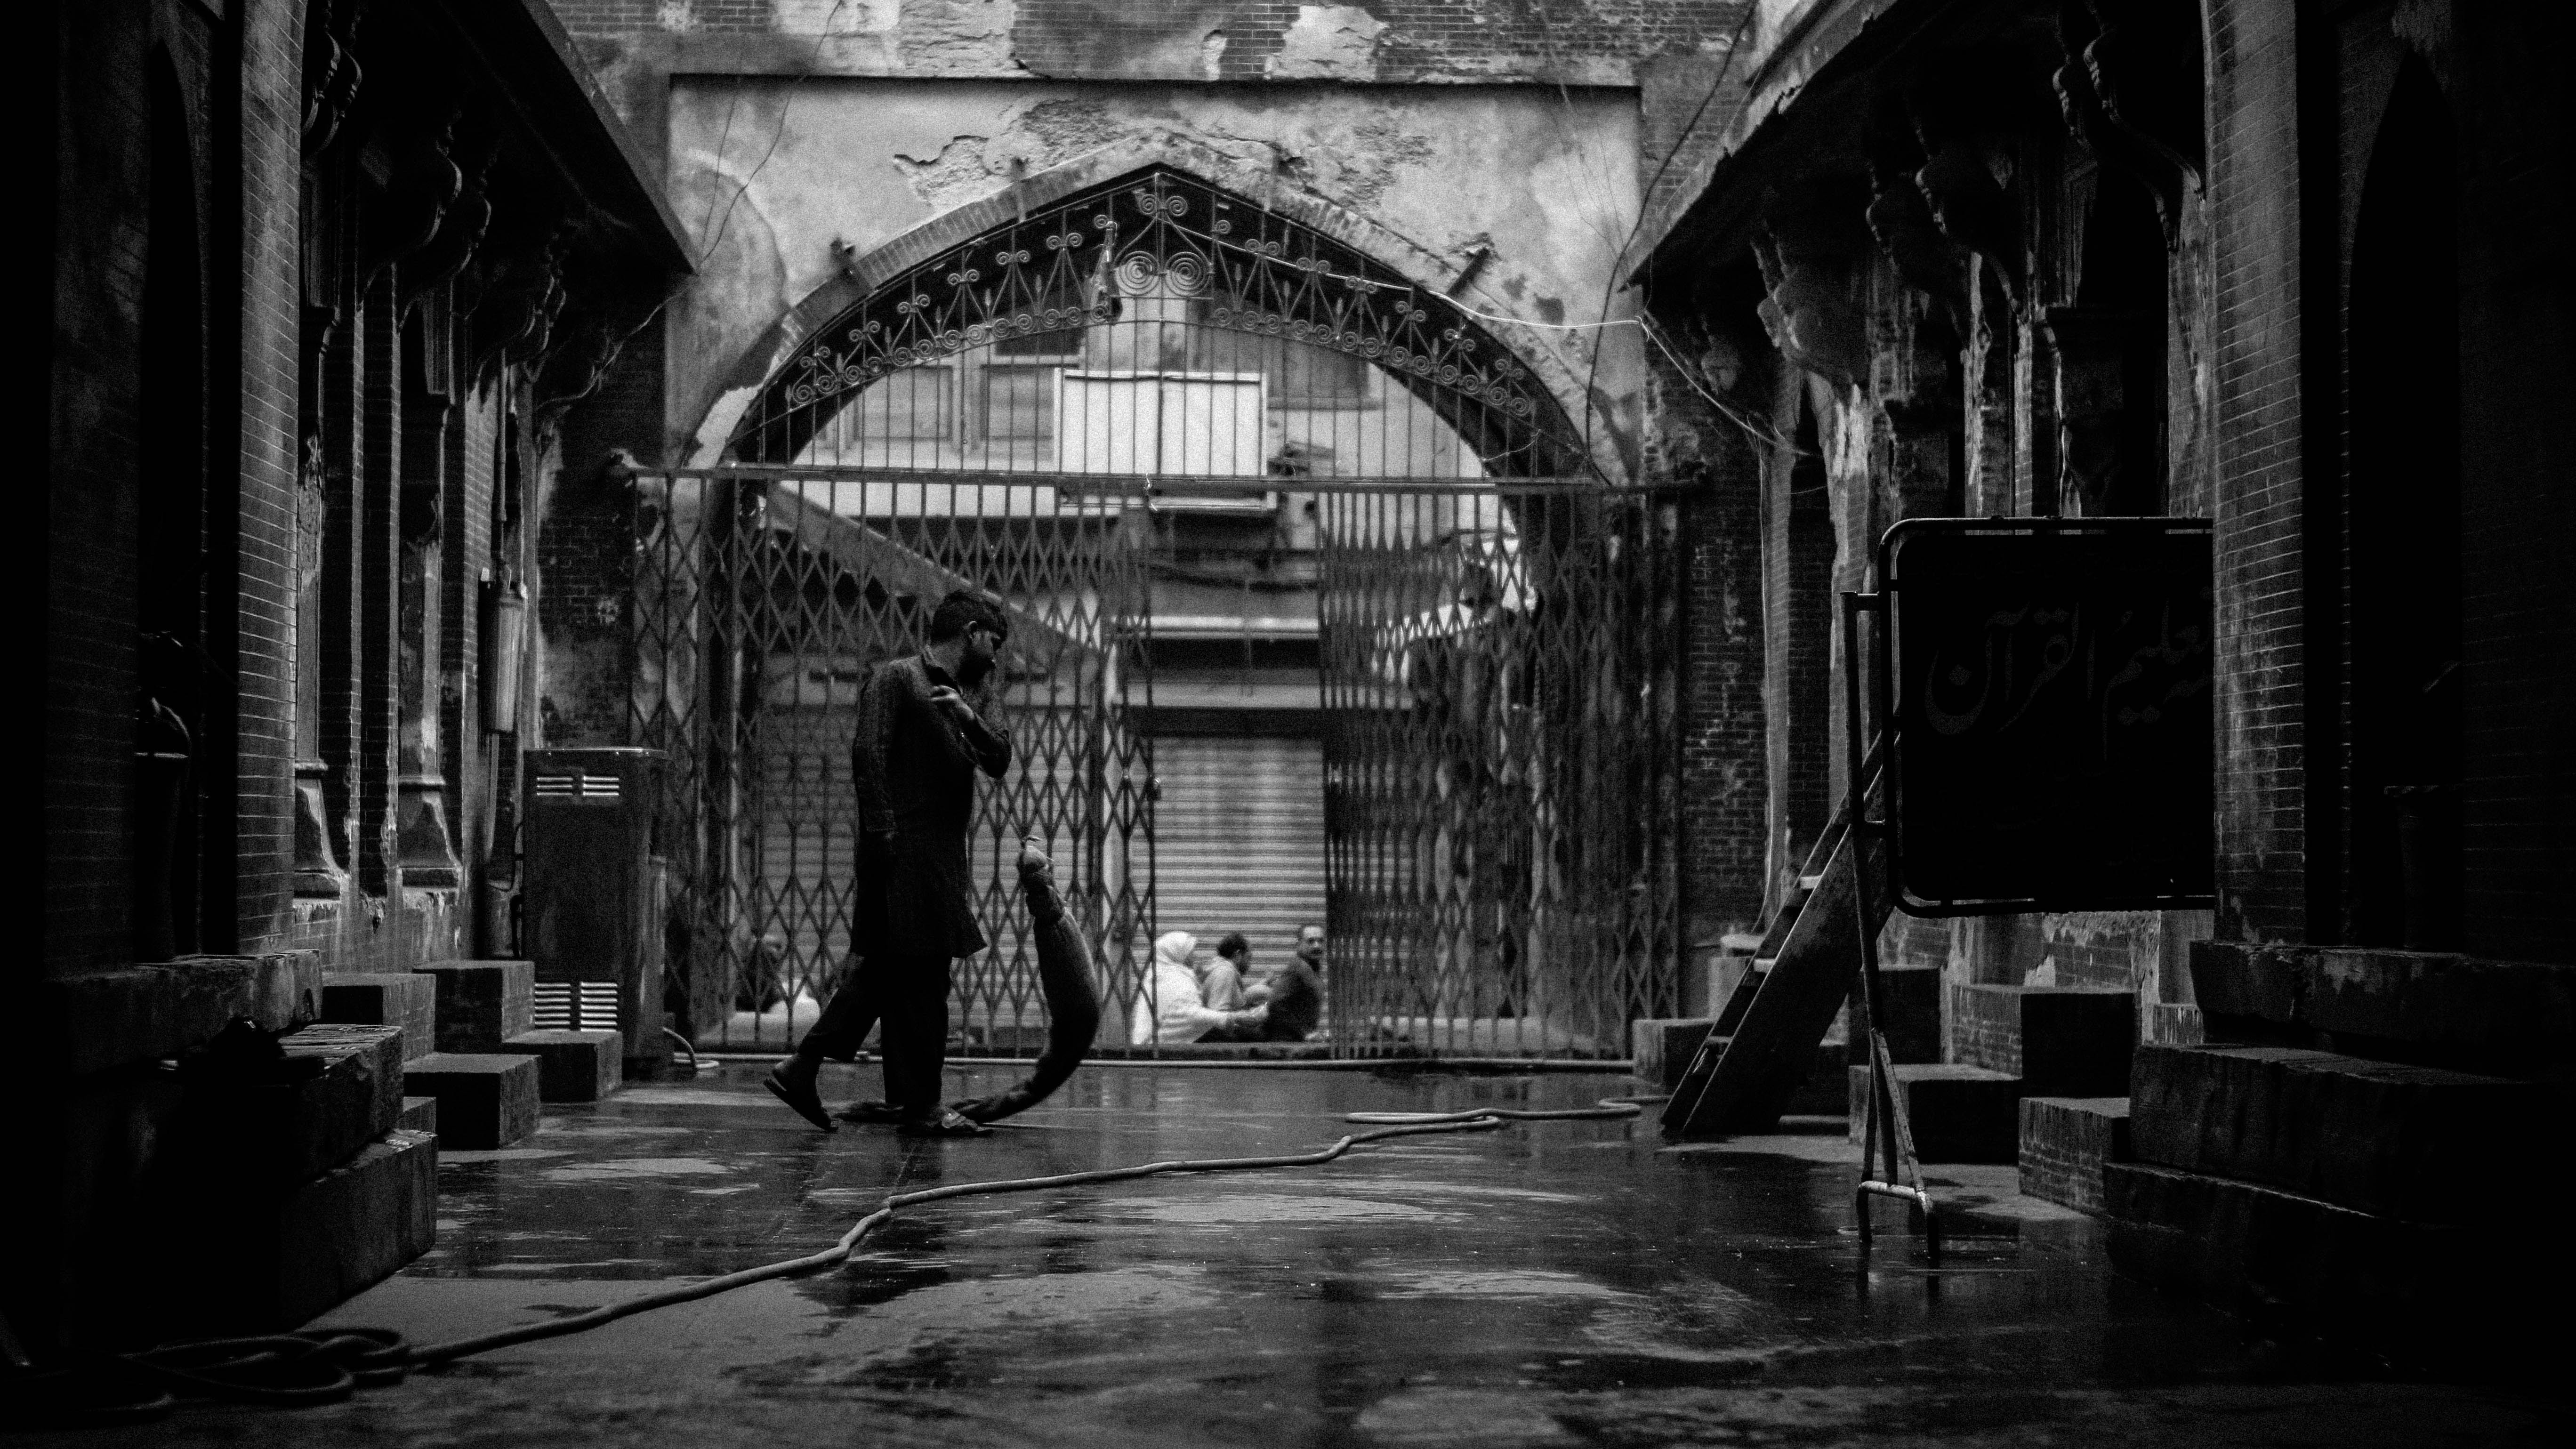
black and white, monochrome, monochrome photography, building, darkness, photography, architecture, street, stock photography, style, still life photography